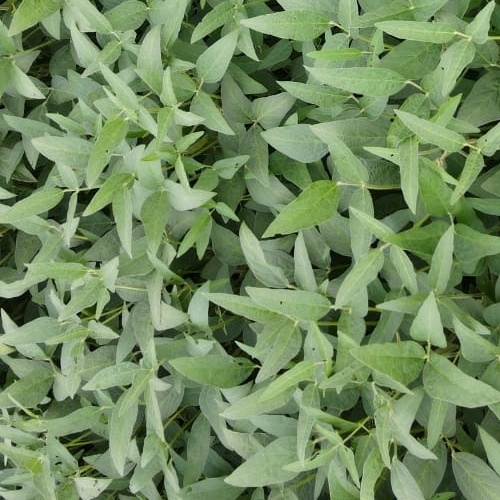
Label: Diabrotica_speciosa